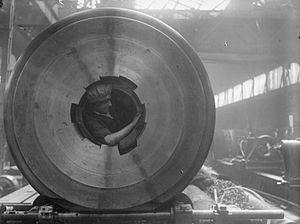
La culasse Welin était une culasse de canon de conception révolutionnaire. Elle intègre un filetage étagé et interrompu pour le verrouillage des culasses d'artillerie. Elle fut inventée par Axel Welin en 1889 ou 1890. Peu de temps après, Vickers acquit les brevets britanniques.